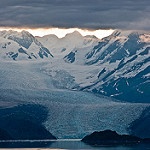
Label: glacier